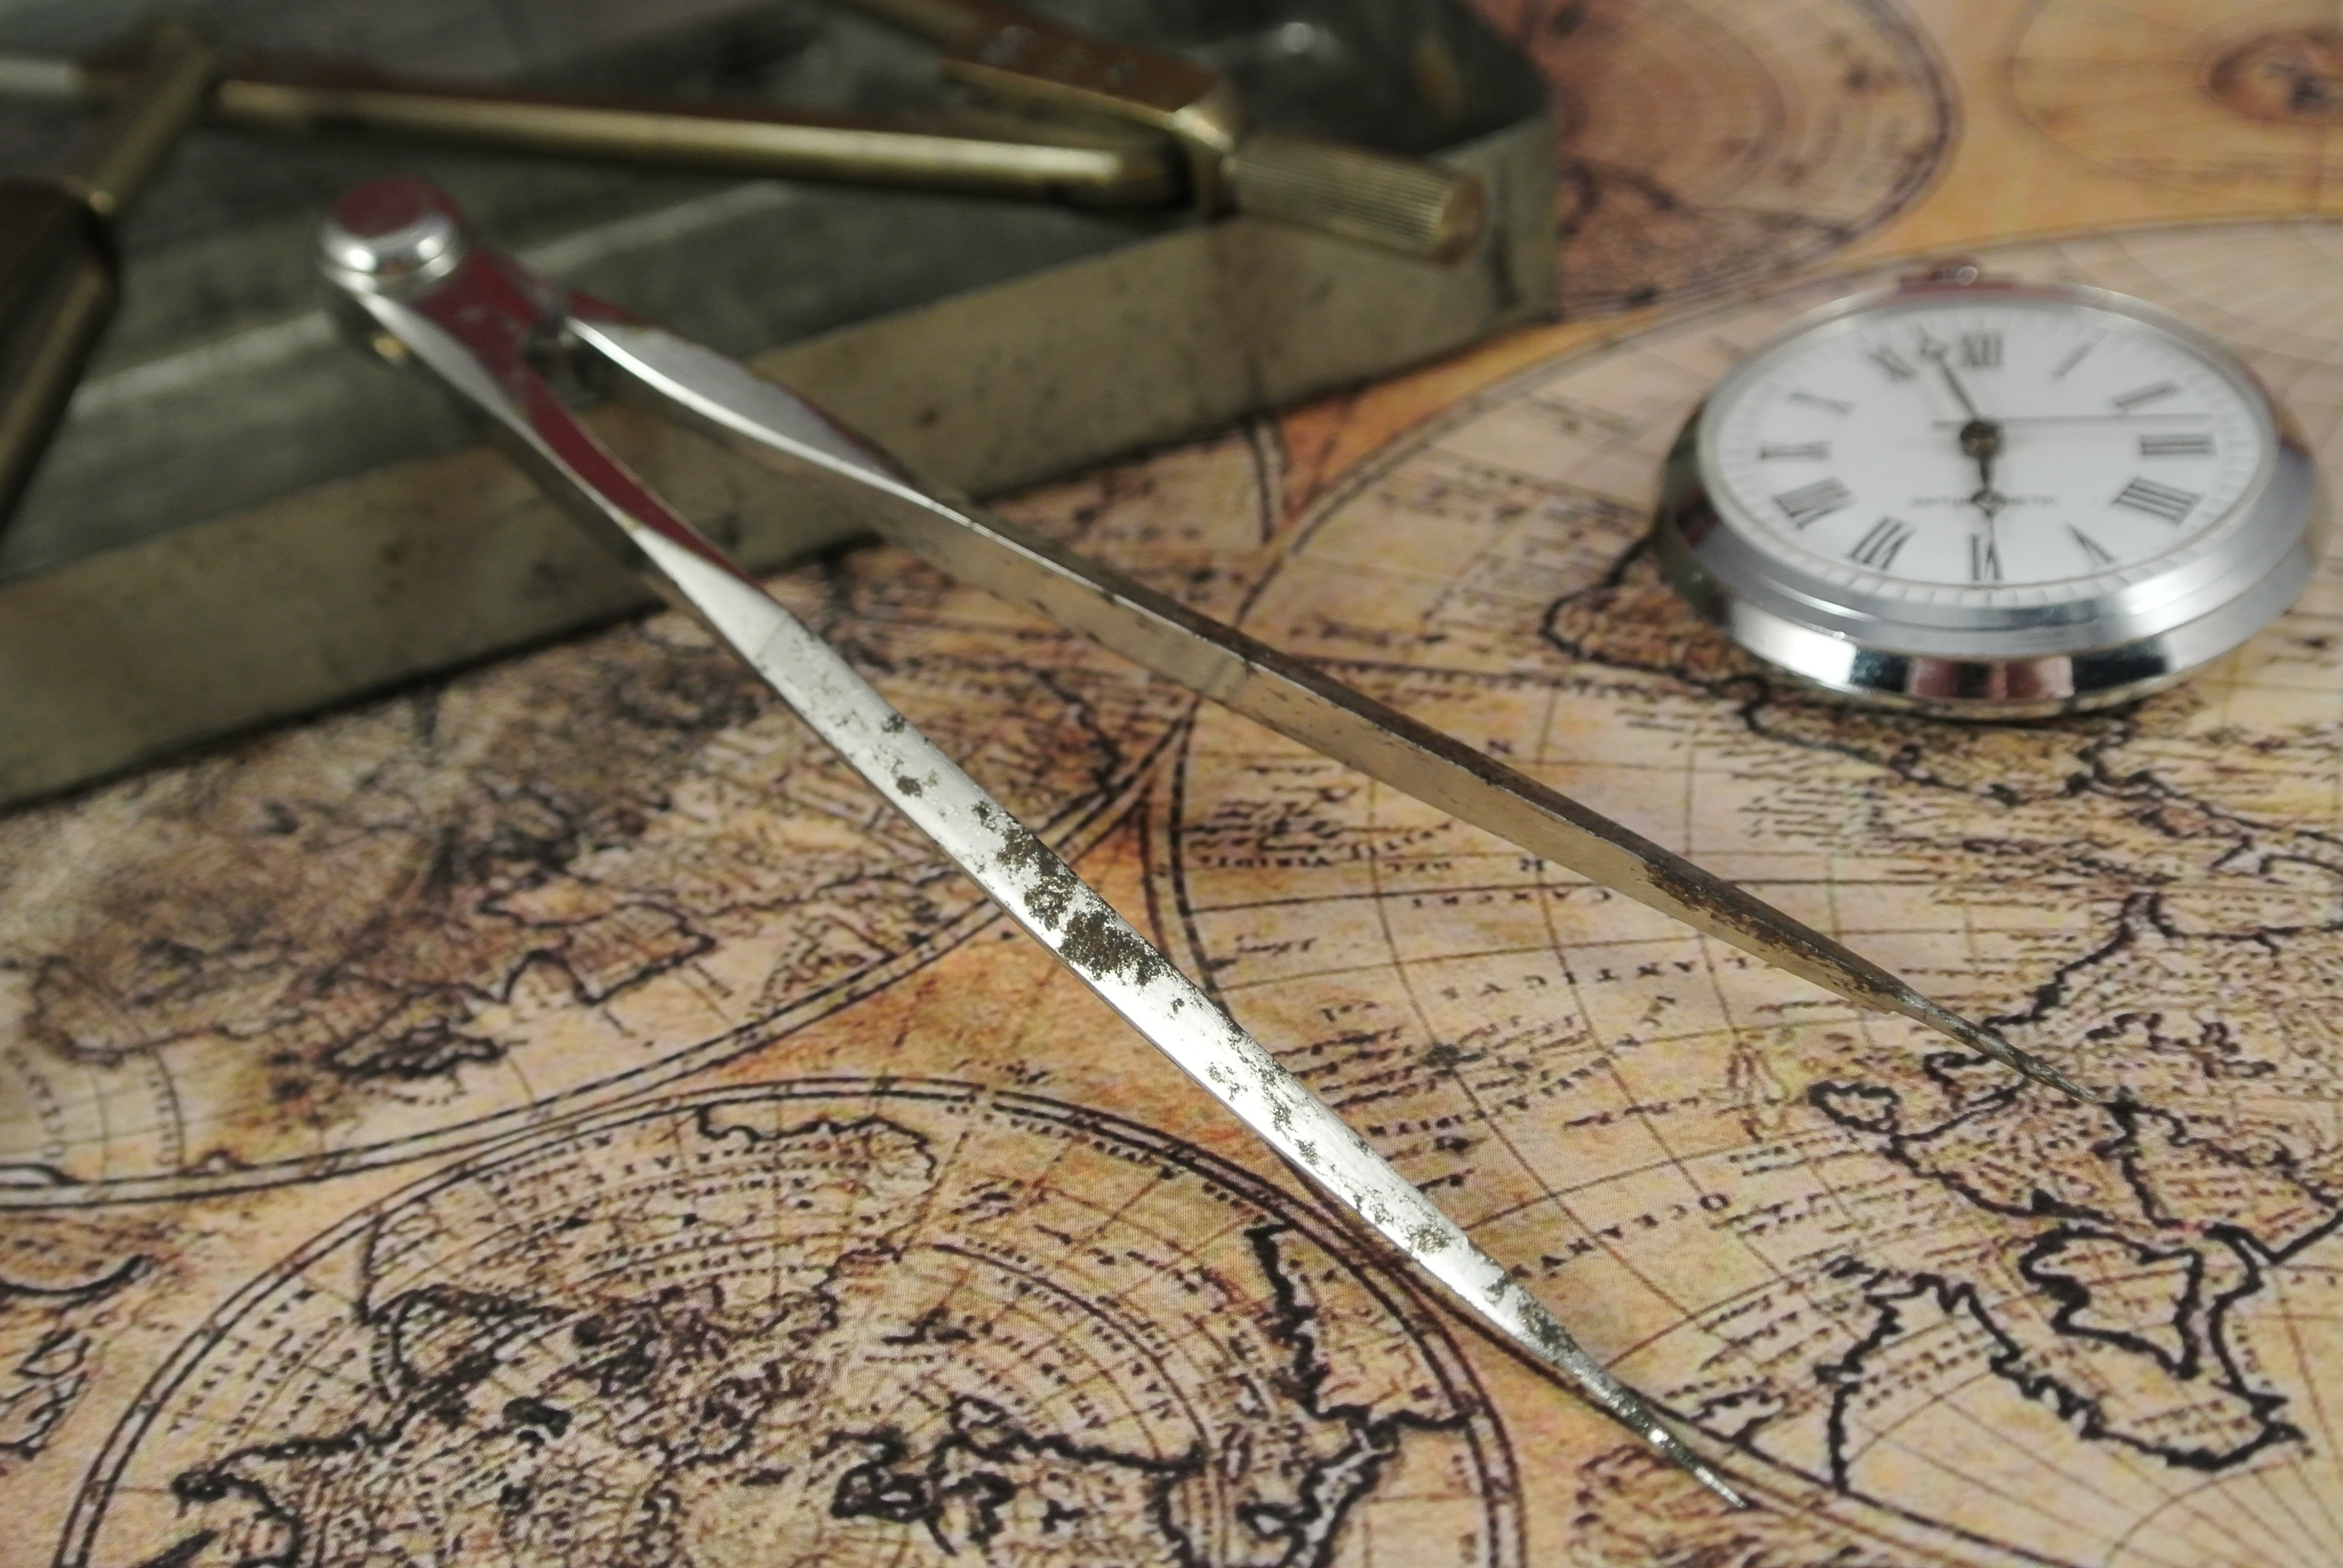
wood, clock, time, pocket watch, map, art, zirkel, lake map